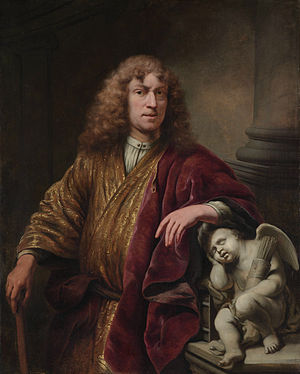
Ferdinand Bol
Selvportræt af Ferdinand Bol.
Ferdinand Bol var en nederlandsk portrætmaler, historiemaler og gravør.